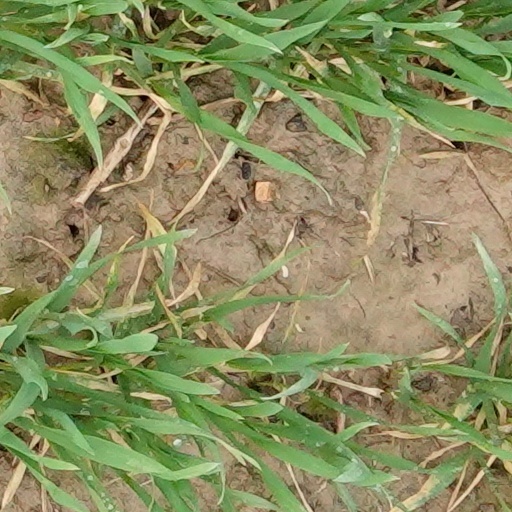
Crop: wheat